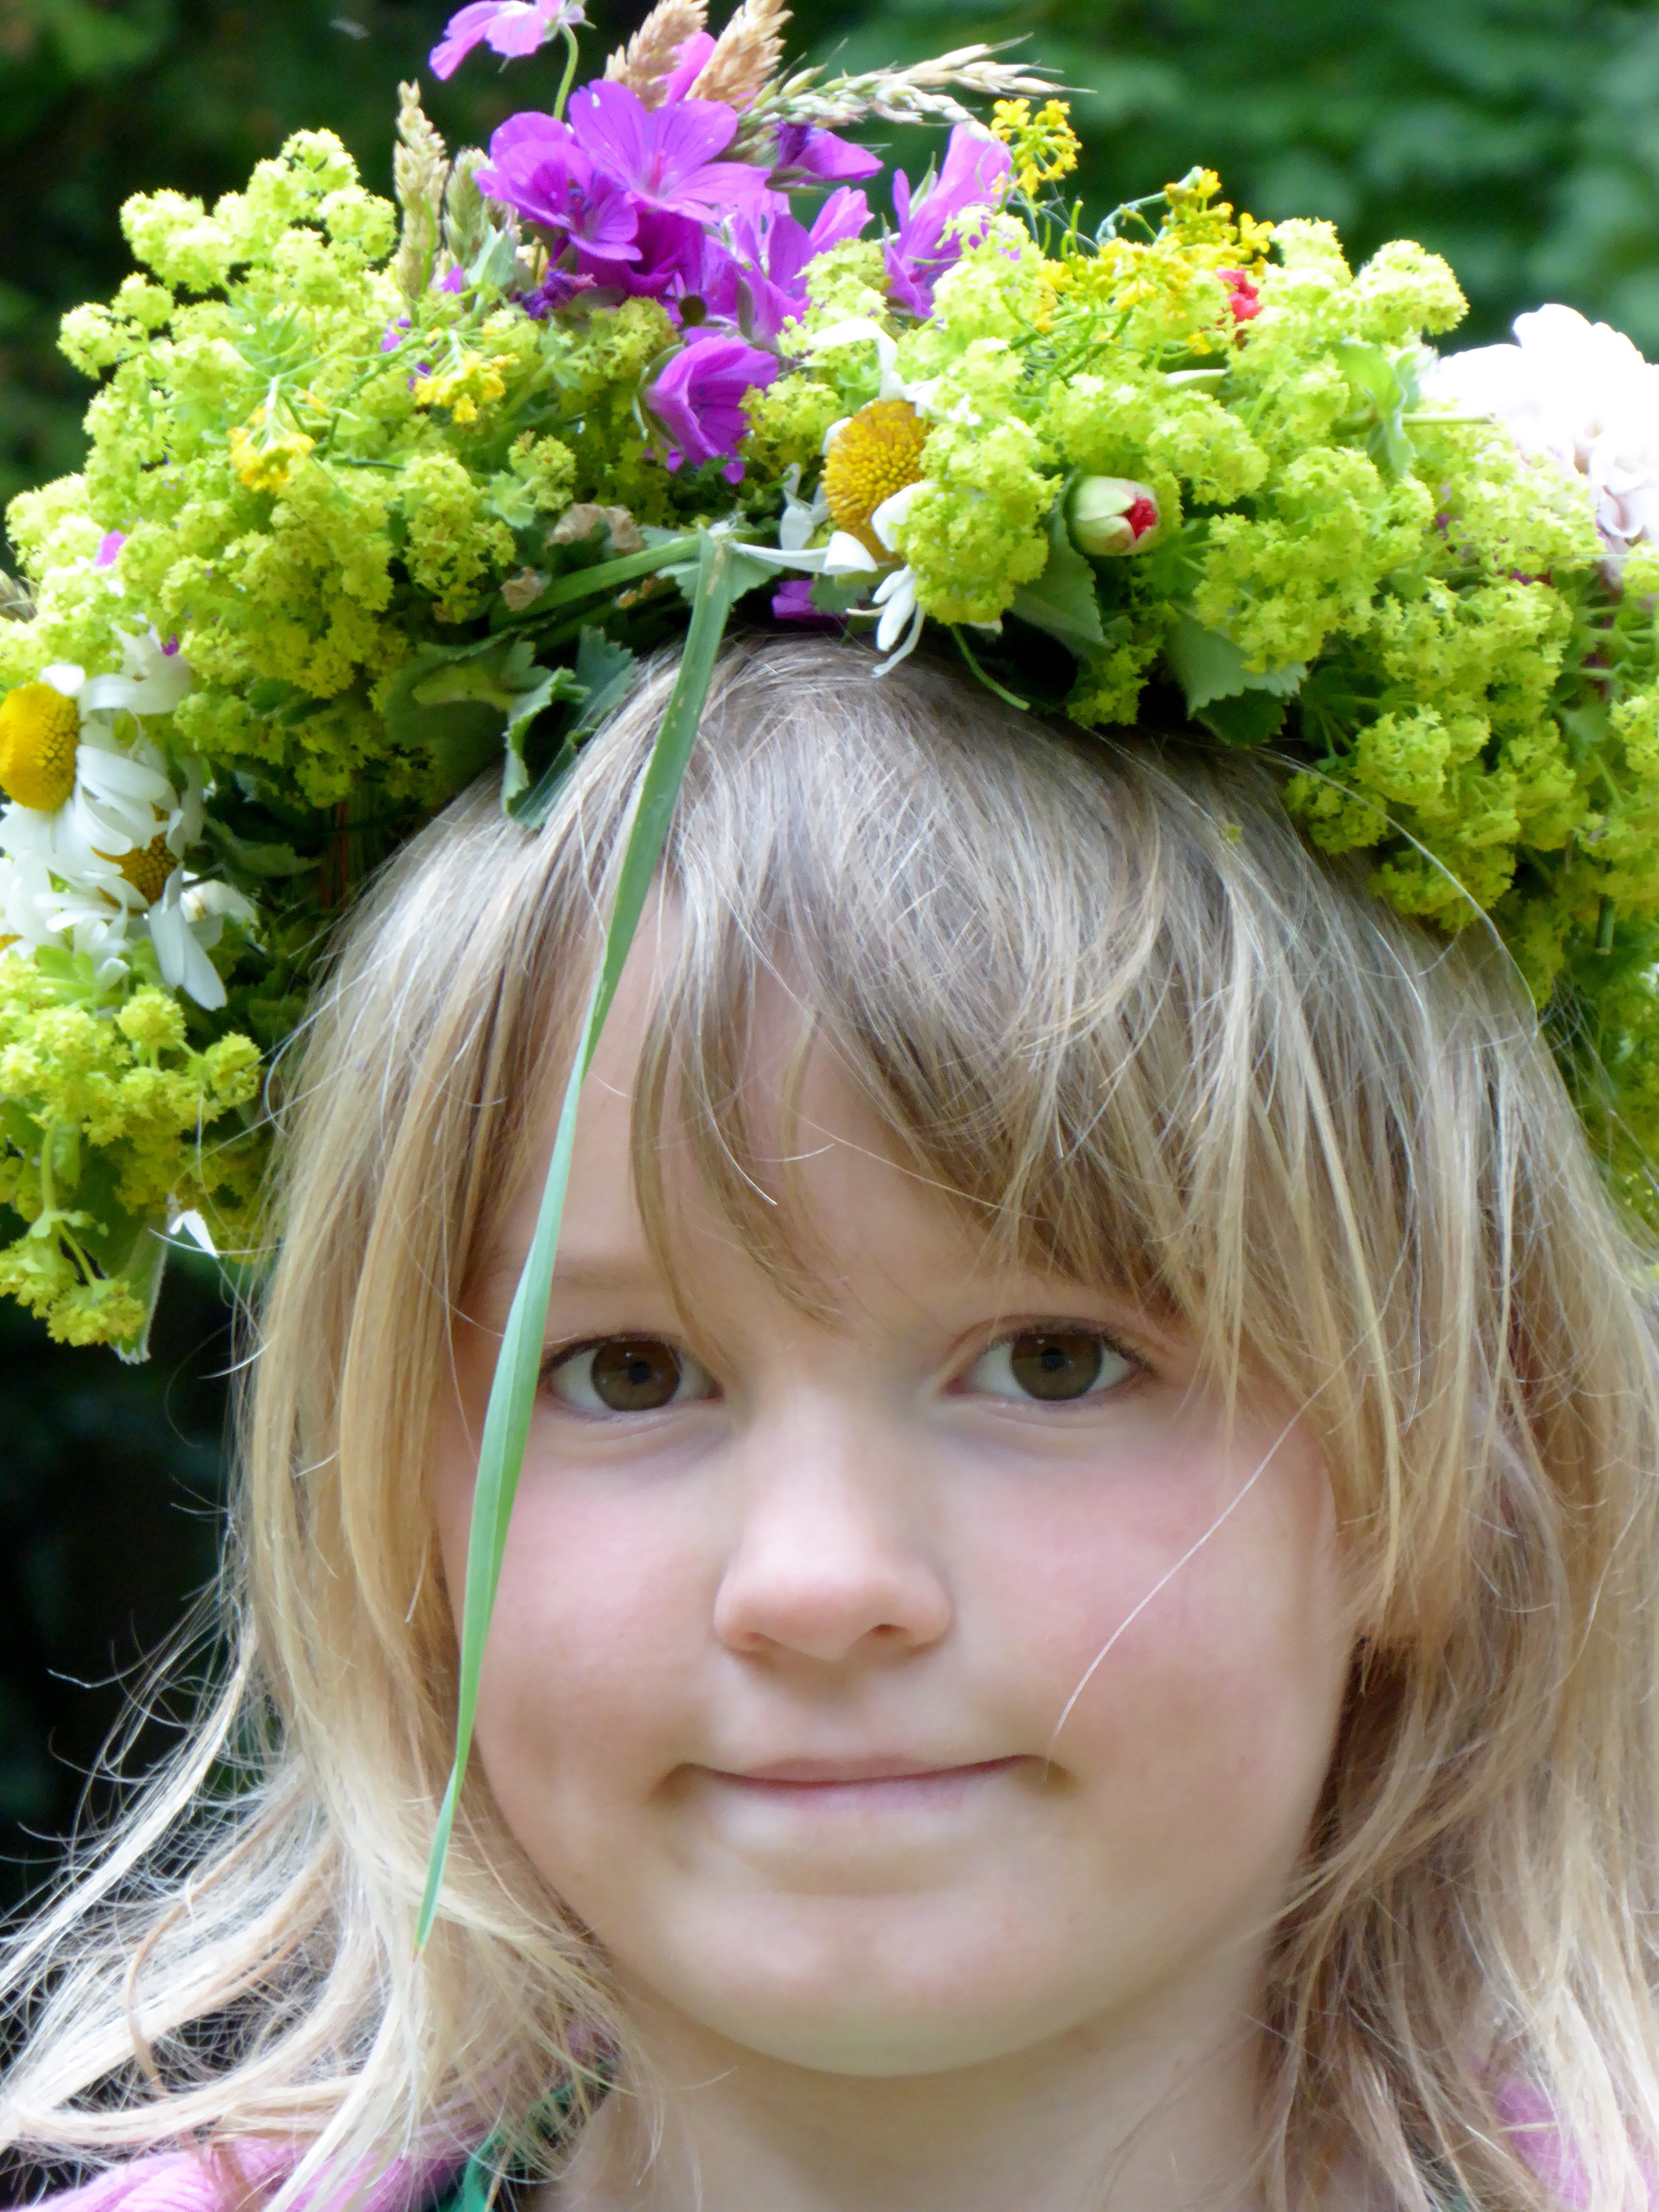
plant, girl, woman, flower, summer, spring, green, romantic, clothing, pink, flora, smile, eye, queen, elf, floristry, fairy tales, floral arrangement, floral wreath, flower bouquet, hair accessories